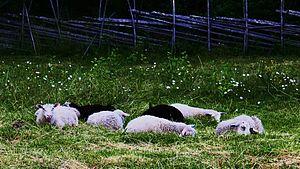
Finnoise (Réserve Naturelle Telkkämäki, Kaavi, Finlande). La finnoise est une race ovine très ancienne originaire de Finlande.Svenska: Finska lantrasfår (Telkkämäki kulturgård i Kaavi i Finland).
Kaavi est une municipalité du centre-est de la Finlande, dans la région de Savonie du Nord.
La finnoise est une race ovine très ancienne originaire de Finlande. C'est une brebis à la peau blanche et la toison blanche et aux muqueuses rosées, qui ne porte pas de cornes. Elle a été introduite en France au cours des années 1960 pour servir de race amélioratrice de la prolificité, et s'est aussi développée en Amérique du Nord et en Australie. En croisement avec des races bouchères, on obtient en F1 des mères qui donnent et nourrissent deux agneaux en moyenne, qui sont ensuite mises à la reproduction avec des races bouchères pour obtenir des agneaux de boucherie. On compte en France environ 500 brebis, dont presque 250 inscrites au contrôle de performance.